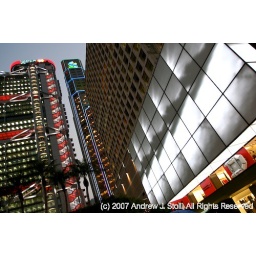
A giant video wall gyrates with lights under the towering gate of colorful skyscrapers.